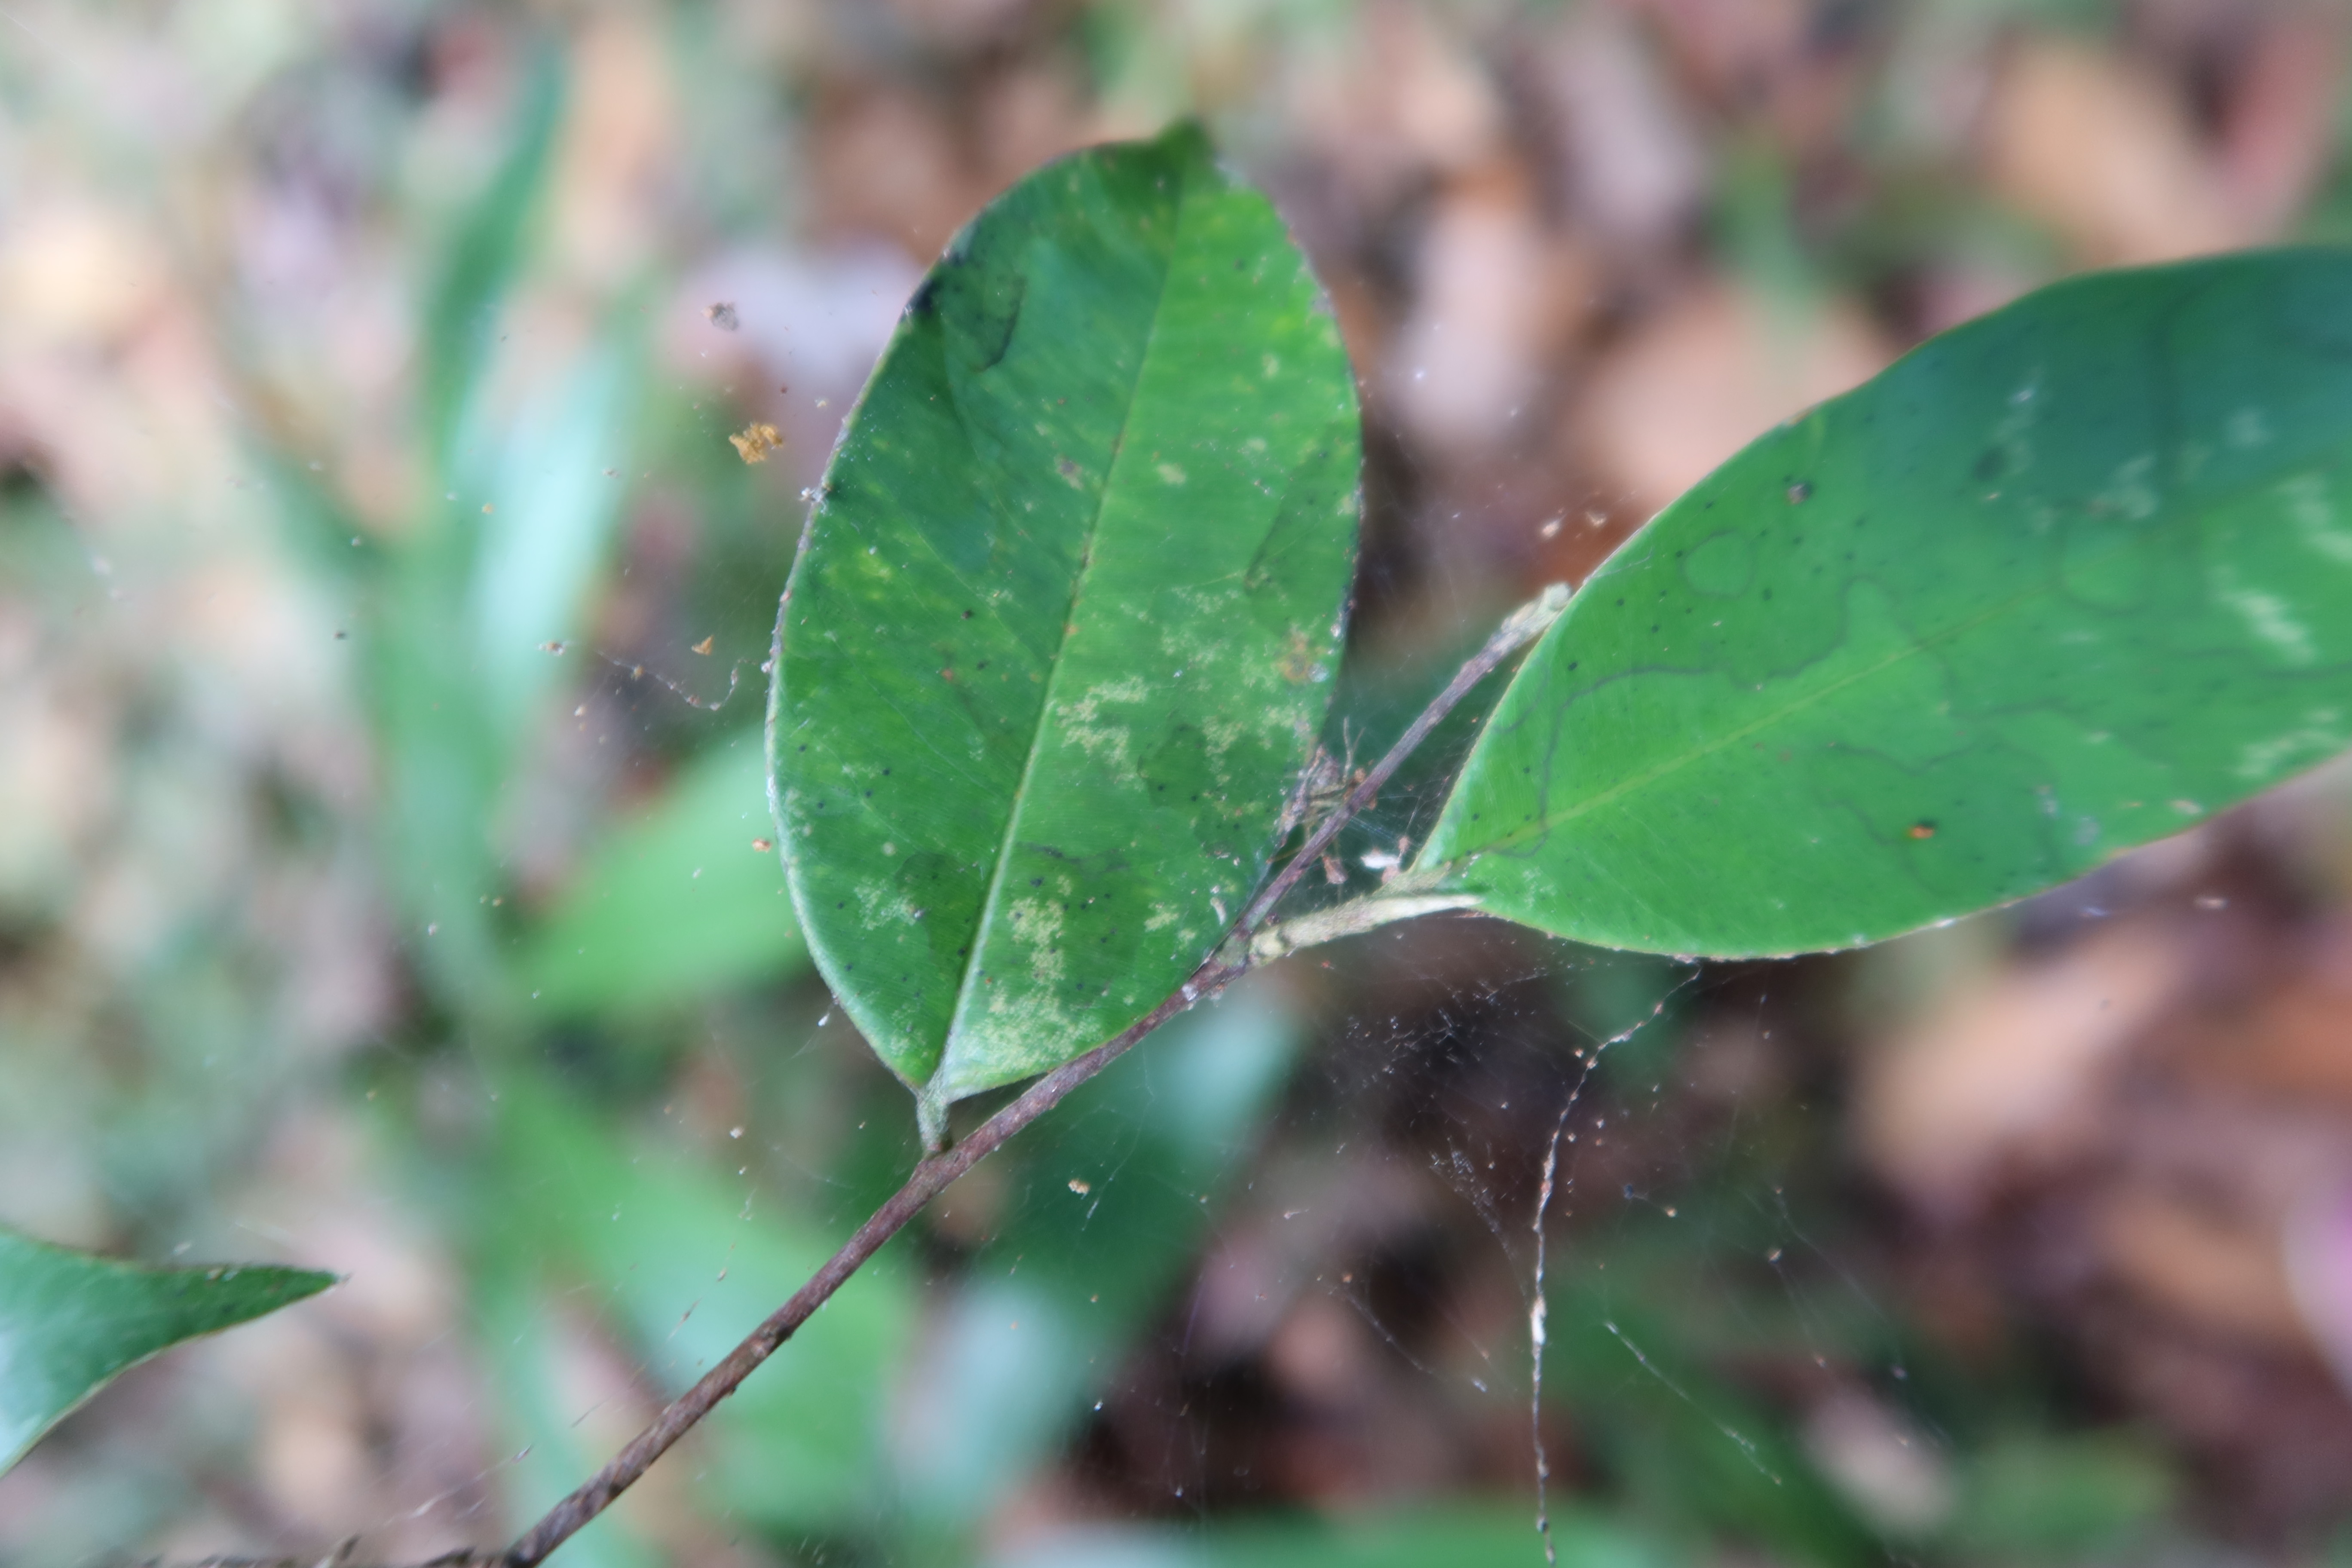
Label: Spiders